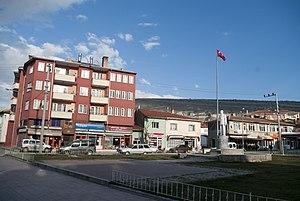
Seyitgazi est une ville et un district de la province d'Eskişehir dans la région de l'Anatolie centrale en Turquie.